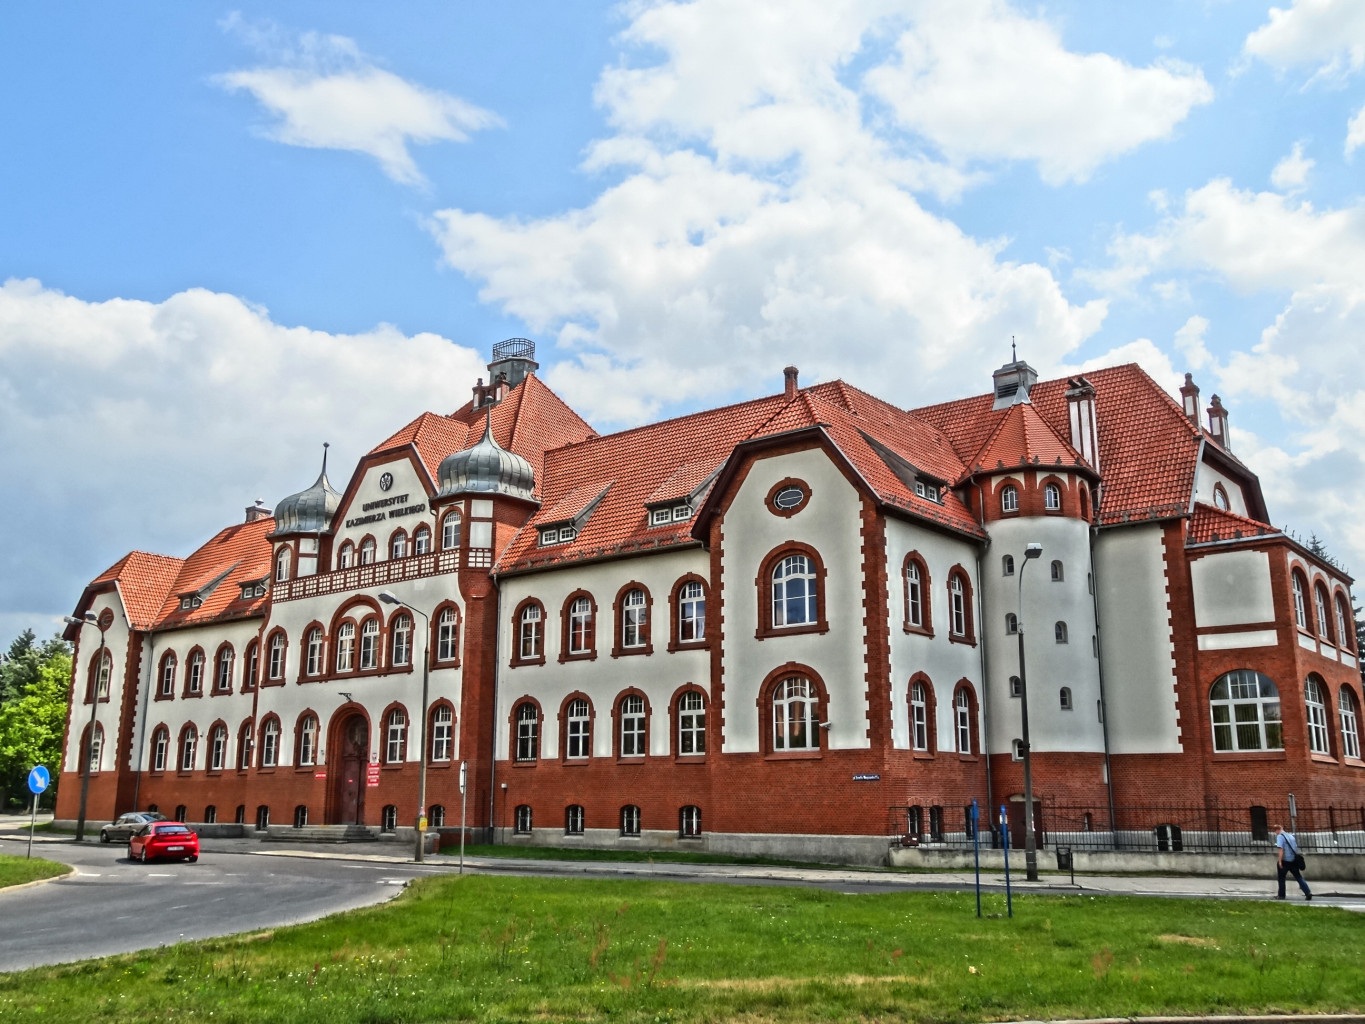
architecture, house, town, building, chateau, landmark, facade, exterior, historic, estate, neighbourhood, stately home, residential area, bydgoszcz, weysenhoffa square